Charles Bradlaugh

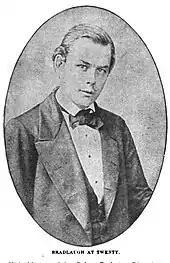

Bradlaugh returned to London in 1853 and took a post as a solicitor's clerk. By this time he was a convinced freethinker and in his free time he became a pamphleteer and writer about "secularist" ideas, adopting the pseudonym "Iconoclast" to protect his employer's reputation. He gradually attained prominence in a number of liberal or radical political groups or societies, including the Reform League, Land Law Reformers, and Secularists.